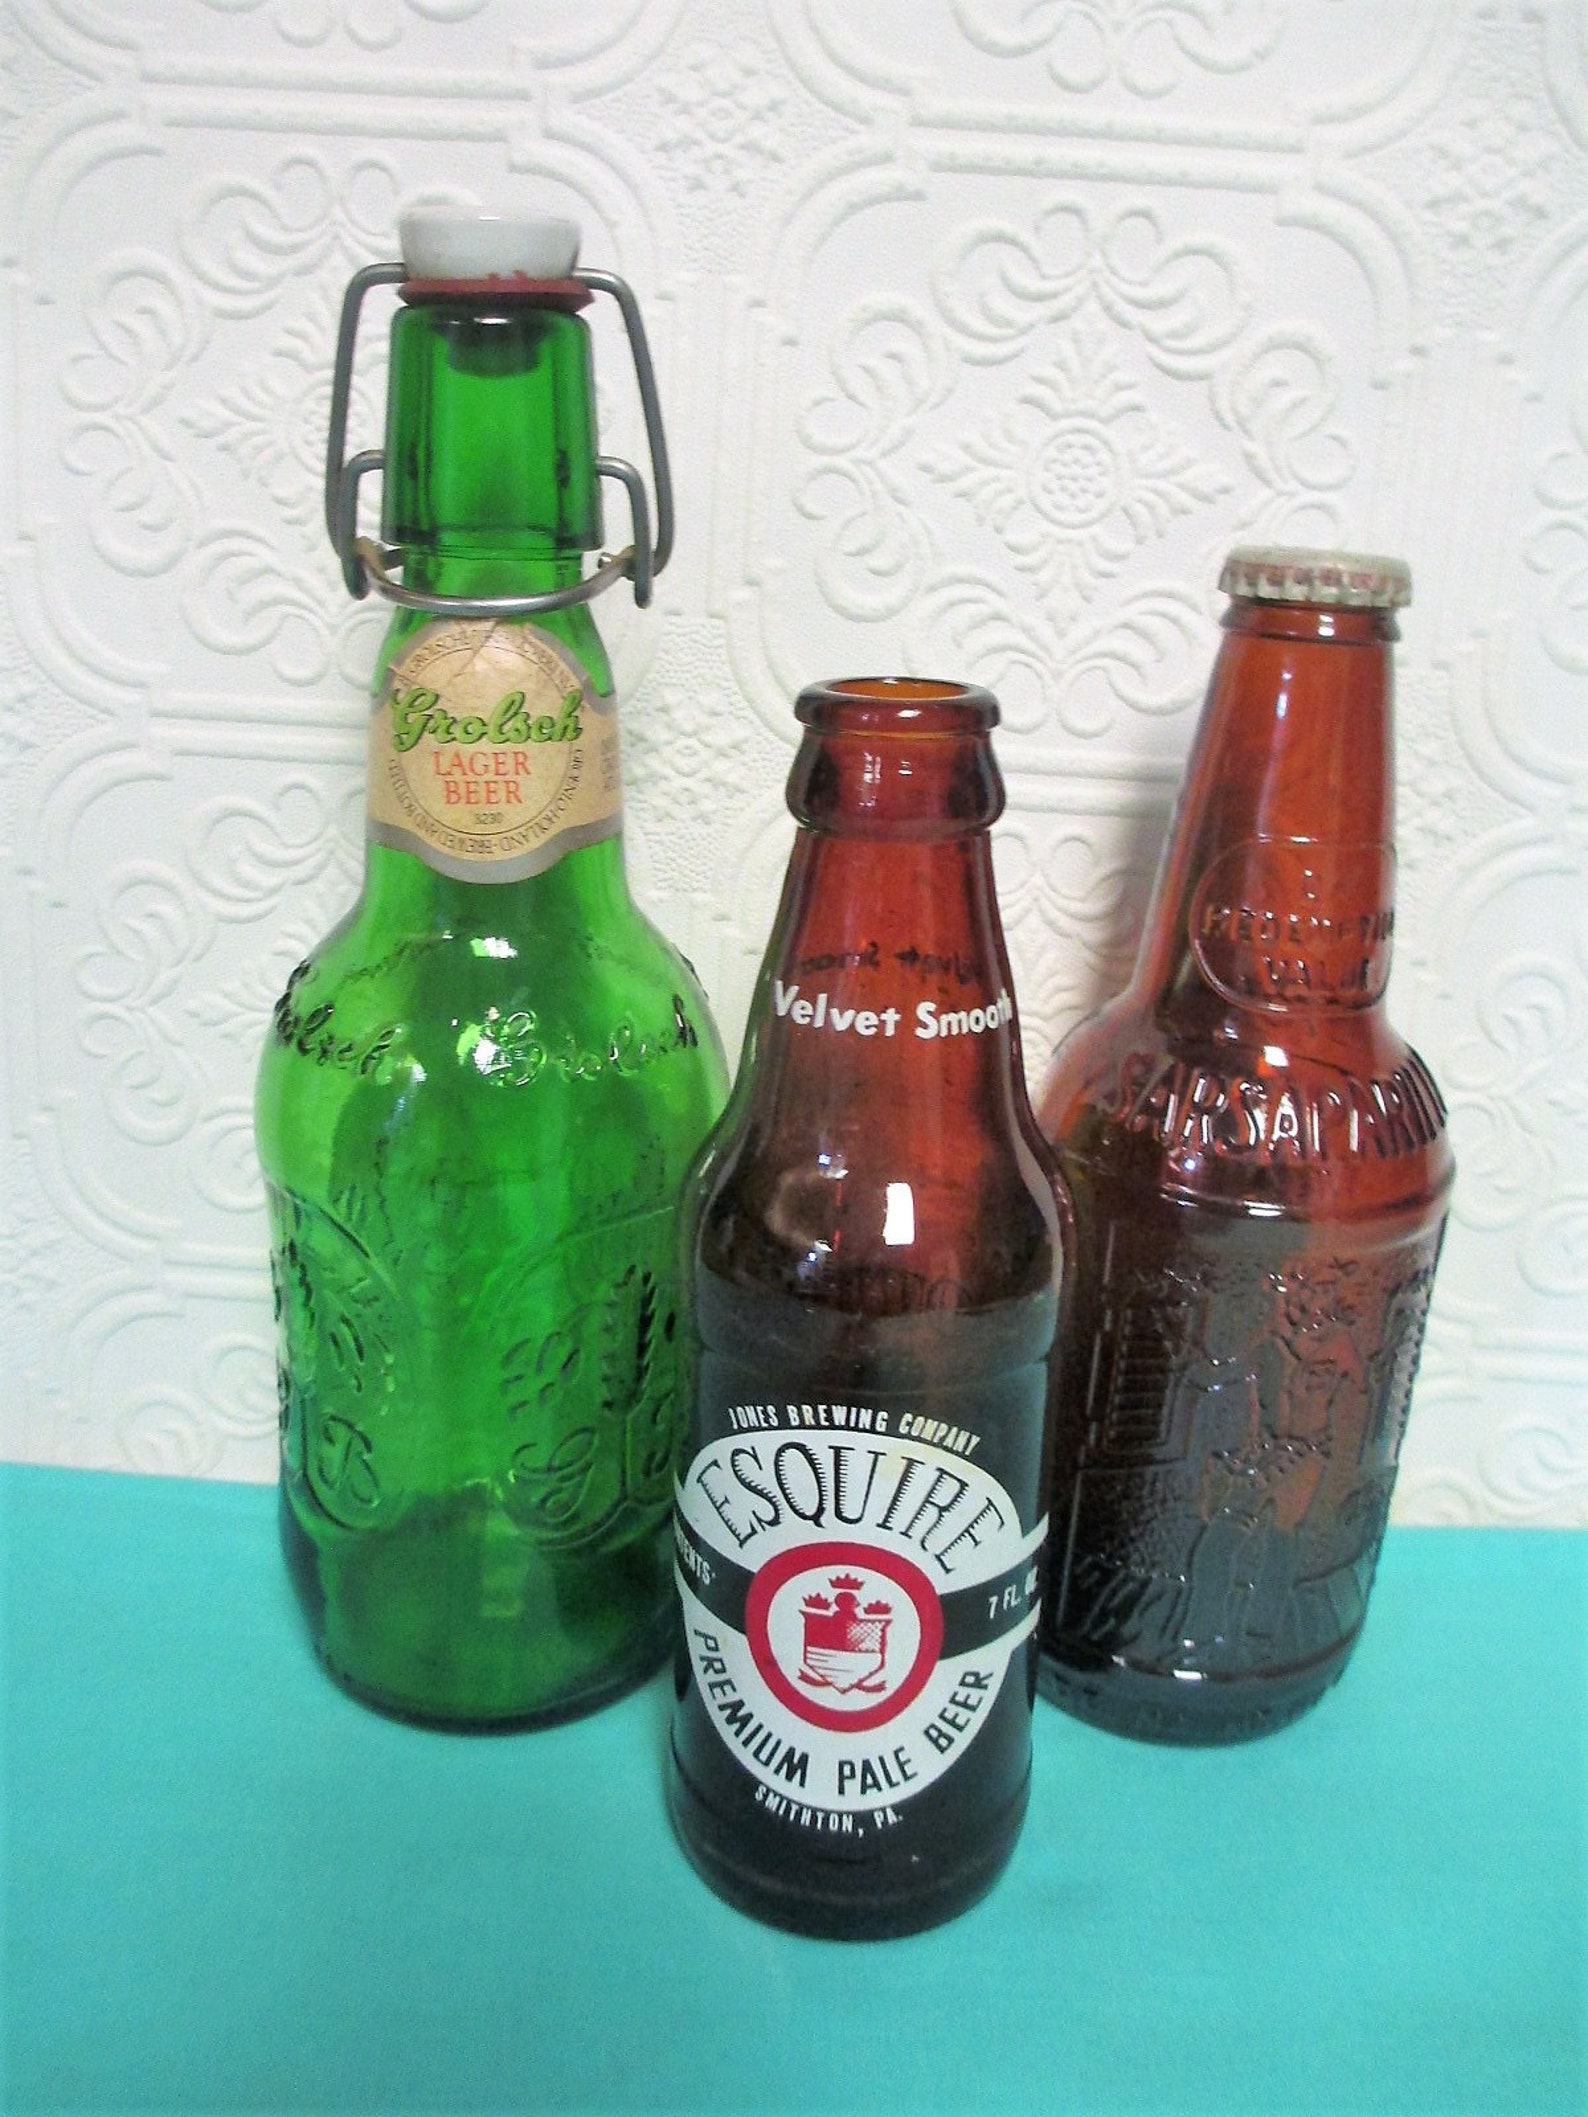
Waste category: glass